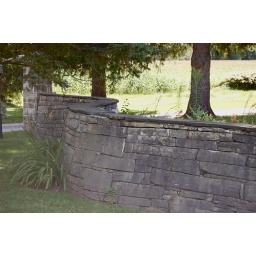
this graceful dry-set serpentine stone wall sits in front of a house near Bennington, Vermont